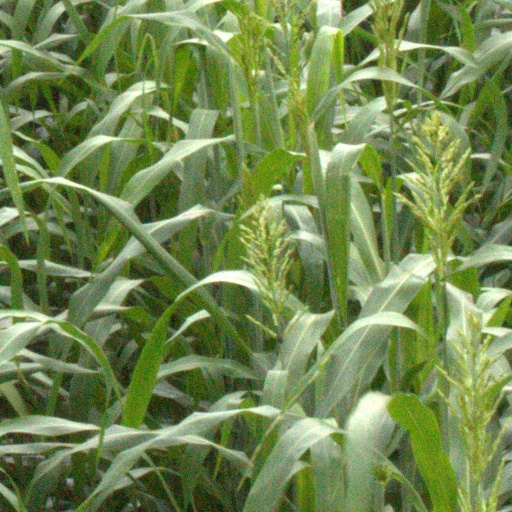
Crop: sorghum